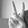
ASL letter: V